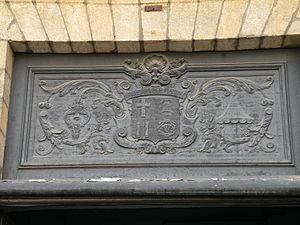
La Basilique Saint-Sauveur de Rennes
La basilique Saint-Sauveur de Rennes est une basilique mineure de l’Église catholique romaine, connue sous le nom de Notre-Dame des Miracles et Vertus, située au cœur du centre-ville historique de Rennes en France. Sa fondation, sous le nom de Saint-Sauveur, est antérieure au XIIᵉ siècle. Agrandie à plusieurs reprises et reconstruite au début du XVIIIᵉ siècle, elle a été le siège d'une paroisse pendant près de trois cents ans, jusqu’à la Seconde Guerre mondiale, puis à nouveau à partir de 2002. À la suite de plusieurs événements qualifiés de miraculeux aux XIVᵉ et XVIIIᵉ siècles, le culte de Notre Dame s’y développe fortement pour aboutir à une érection en basilique en 1916. De style classique, cet édifice se distingue particulièrement par son mobilier : baldaquin du maître-autel, chaire en fer forgé, orgue, ainsi que les nombreux ex-voto déposés par les fidèles.